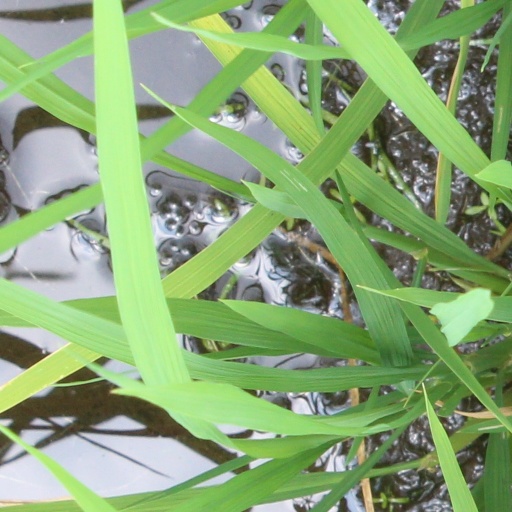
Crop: rice